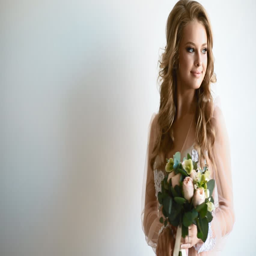
beautiful bride posing near the window holding bouquet .